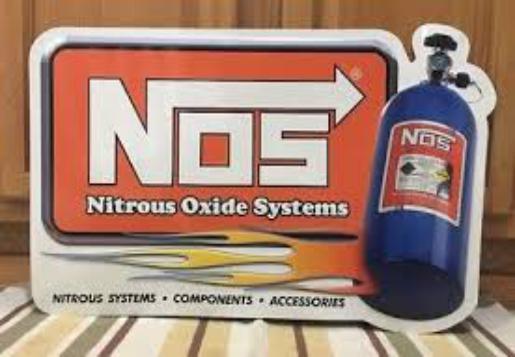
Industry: Others